Mid American Australian Football League

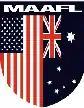
MAAFL logo

The MAAFL was a division of the United States Australian Football League and an Australian rules football competition based in the United States.